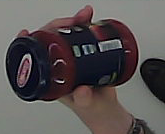
Product: barilla_pomodoro